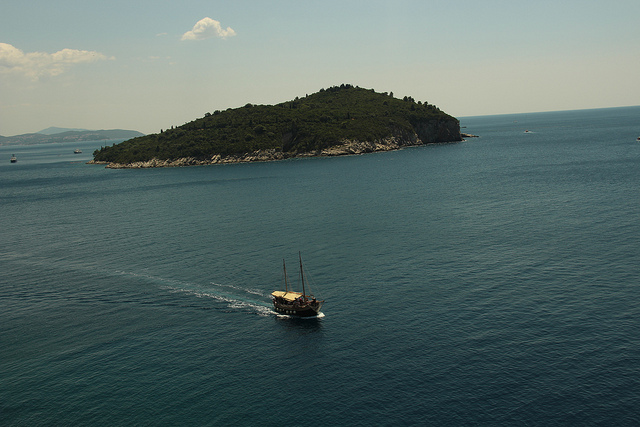
A boat is traveling along the ocean by the island

A boat traveling along a large body of water.

A beautiful picture of an old wooden boat traveling down the shore line.

A boat traveling past an island n the ocean.

Long distance shot of boat traveling through open bay in front of an island.